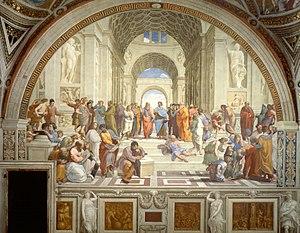
Le système éducatif en Grèce est organisé par le Ministère de l'Éducation qui a en charge la gestion de l'ensemble des moyens d'enseignement et de pédagogie du pays.
L’Académie est l'école philosophique fondée dans Athènes par Platon vers 387 av. J.-C. Elle dure jusqu'en 86 av. J.-C.
Le tourisme en Grèce est un pilier de l'économie nationale. La Grèce fait partie, au même titre que la France, l'Italie et l'Espagne, des destinations les plus touristiques en Europe depuis les années 1960 et 1970. La richesse de sa culture et l'héritage historique du pays ainsi que sa géographie et son climat méditerranéen expliquent que la Grèce compte quelque 18 sites recensés au patrimoine mondial de l'humanité par l'UNESCO.
La Grèce, aussi appelée Hellas ou francisé en Hellade, en forme longue la République hellénique, est un pays d’Europe du Sud. D'une superficie de 131 957 km² pour un peu moins de onze millions d'habitants, le pays partage des frontières terrestres avec l’Albanie, la Macédoine du Nord, la Bulgarie et la Turquie et des frontières maritimes avec l'Albanie, l'Italie, la Libye, l'Égypte et la Turquie. La mer Ionienne à l'ouest et la mer Égée à l'est, parties de la mer Méditerranée, encadrent le pays dont le cinquième du territoire est constitué de plus de 9 000 îles et îlots dont près de 200 sont habités. De plus, 80 % de son territoire est constitué de montagnes dont la plus haute est le mont Olympe, dont le sommet culmine à 2 917 mètres.
L'École d'Athènes est une fresque du peintre italien Raphaël, exposée dans la Chambre de la Signature des musées du Vatican. Cette fresque symbolique présente les figures majeures de la pensée antique.